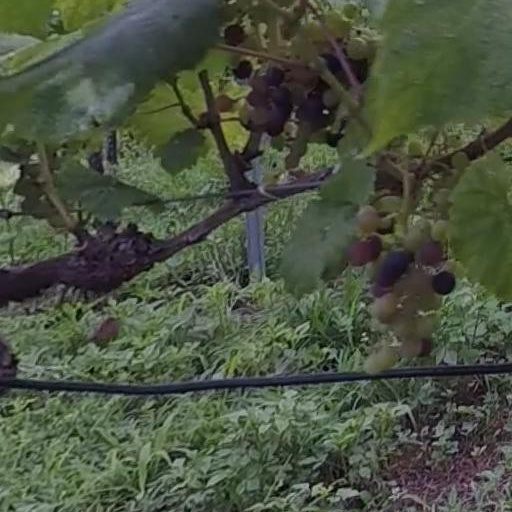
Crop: grape